Heroic Act of Charity

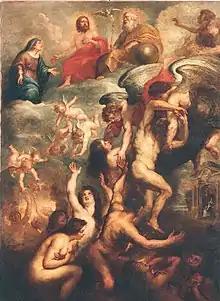
Purgatory, Peter Paul Rubens

The Heroic Act of Charity is a Catholic devotional practice. A Catholic who makes a Heroic Act of Charity offers the value of all prayers and good works they perform in their life, as well as any benefits they may receive after their death, for the benefit of the souls in purgatory.